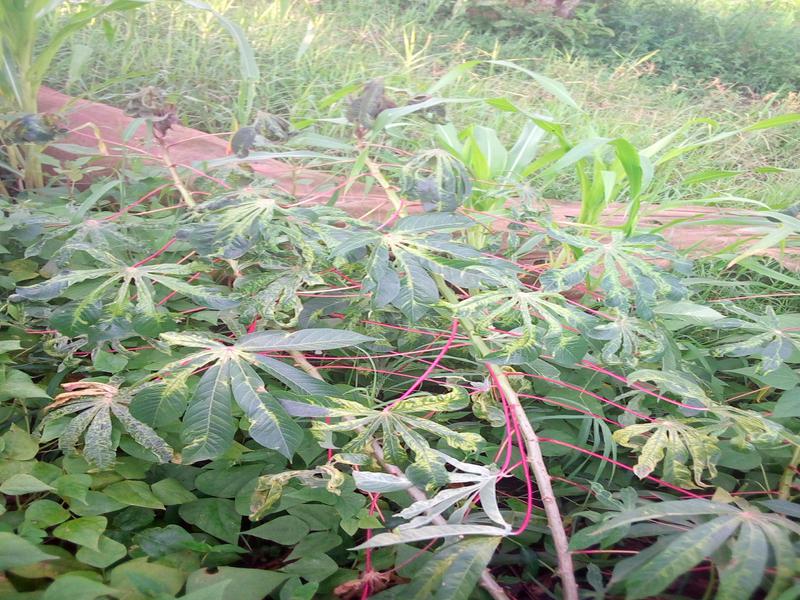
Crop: cassava
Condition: mosaic_disease